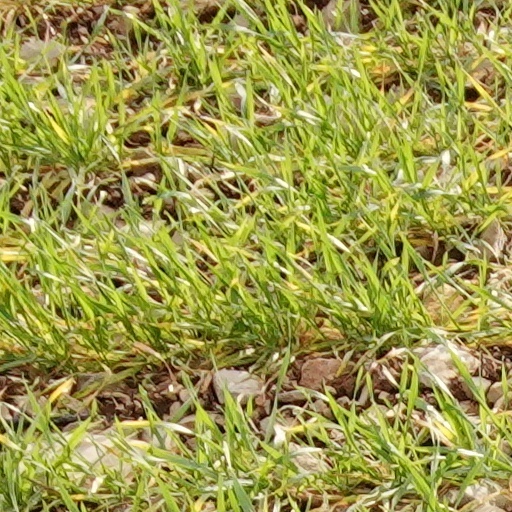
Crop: wheat